Kent Conrad

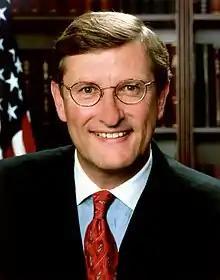
Official portrait,

Gaylord Kent Conrad (born March 12, 1948) is a former American politician who was a United States Senator from North Dakota. He is a member of the Democratic Party. First elected to the Senate in 1986, he served as chairman or Ranking Member of the Senate Budget Committee for 12 years.